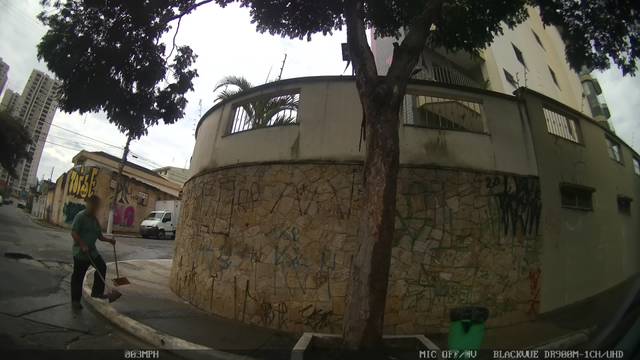
Region: Brazil
Coordinates: -23.441, -46.547